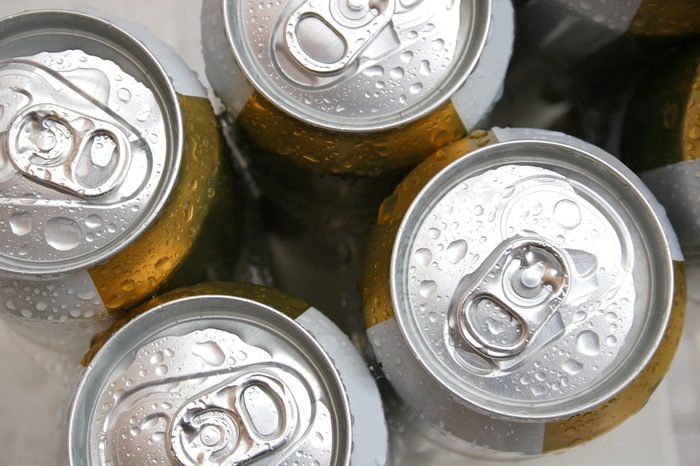
Label: metal